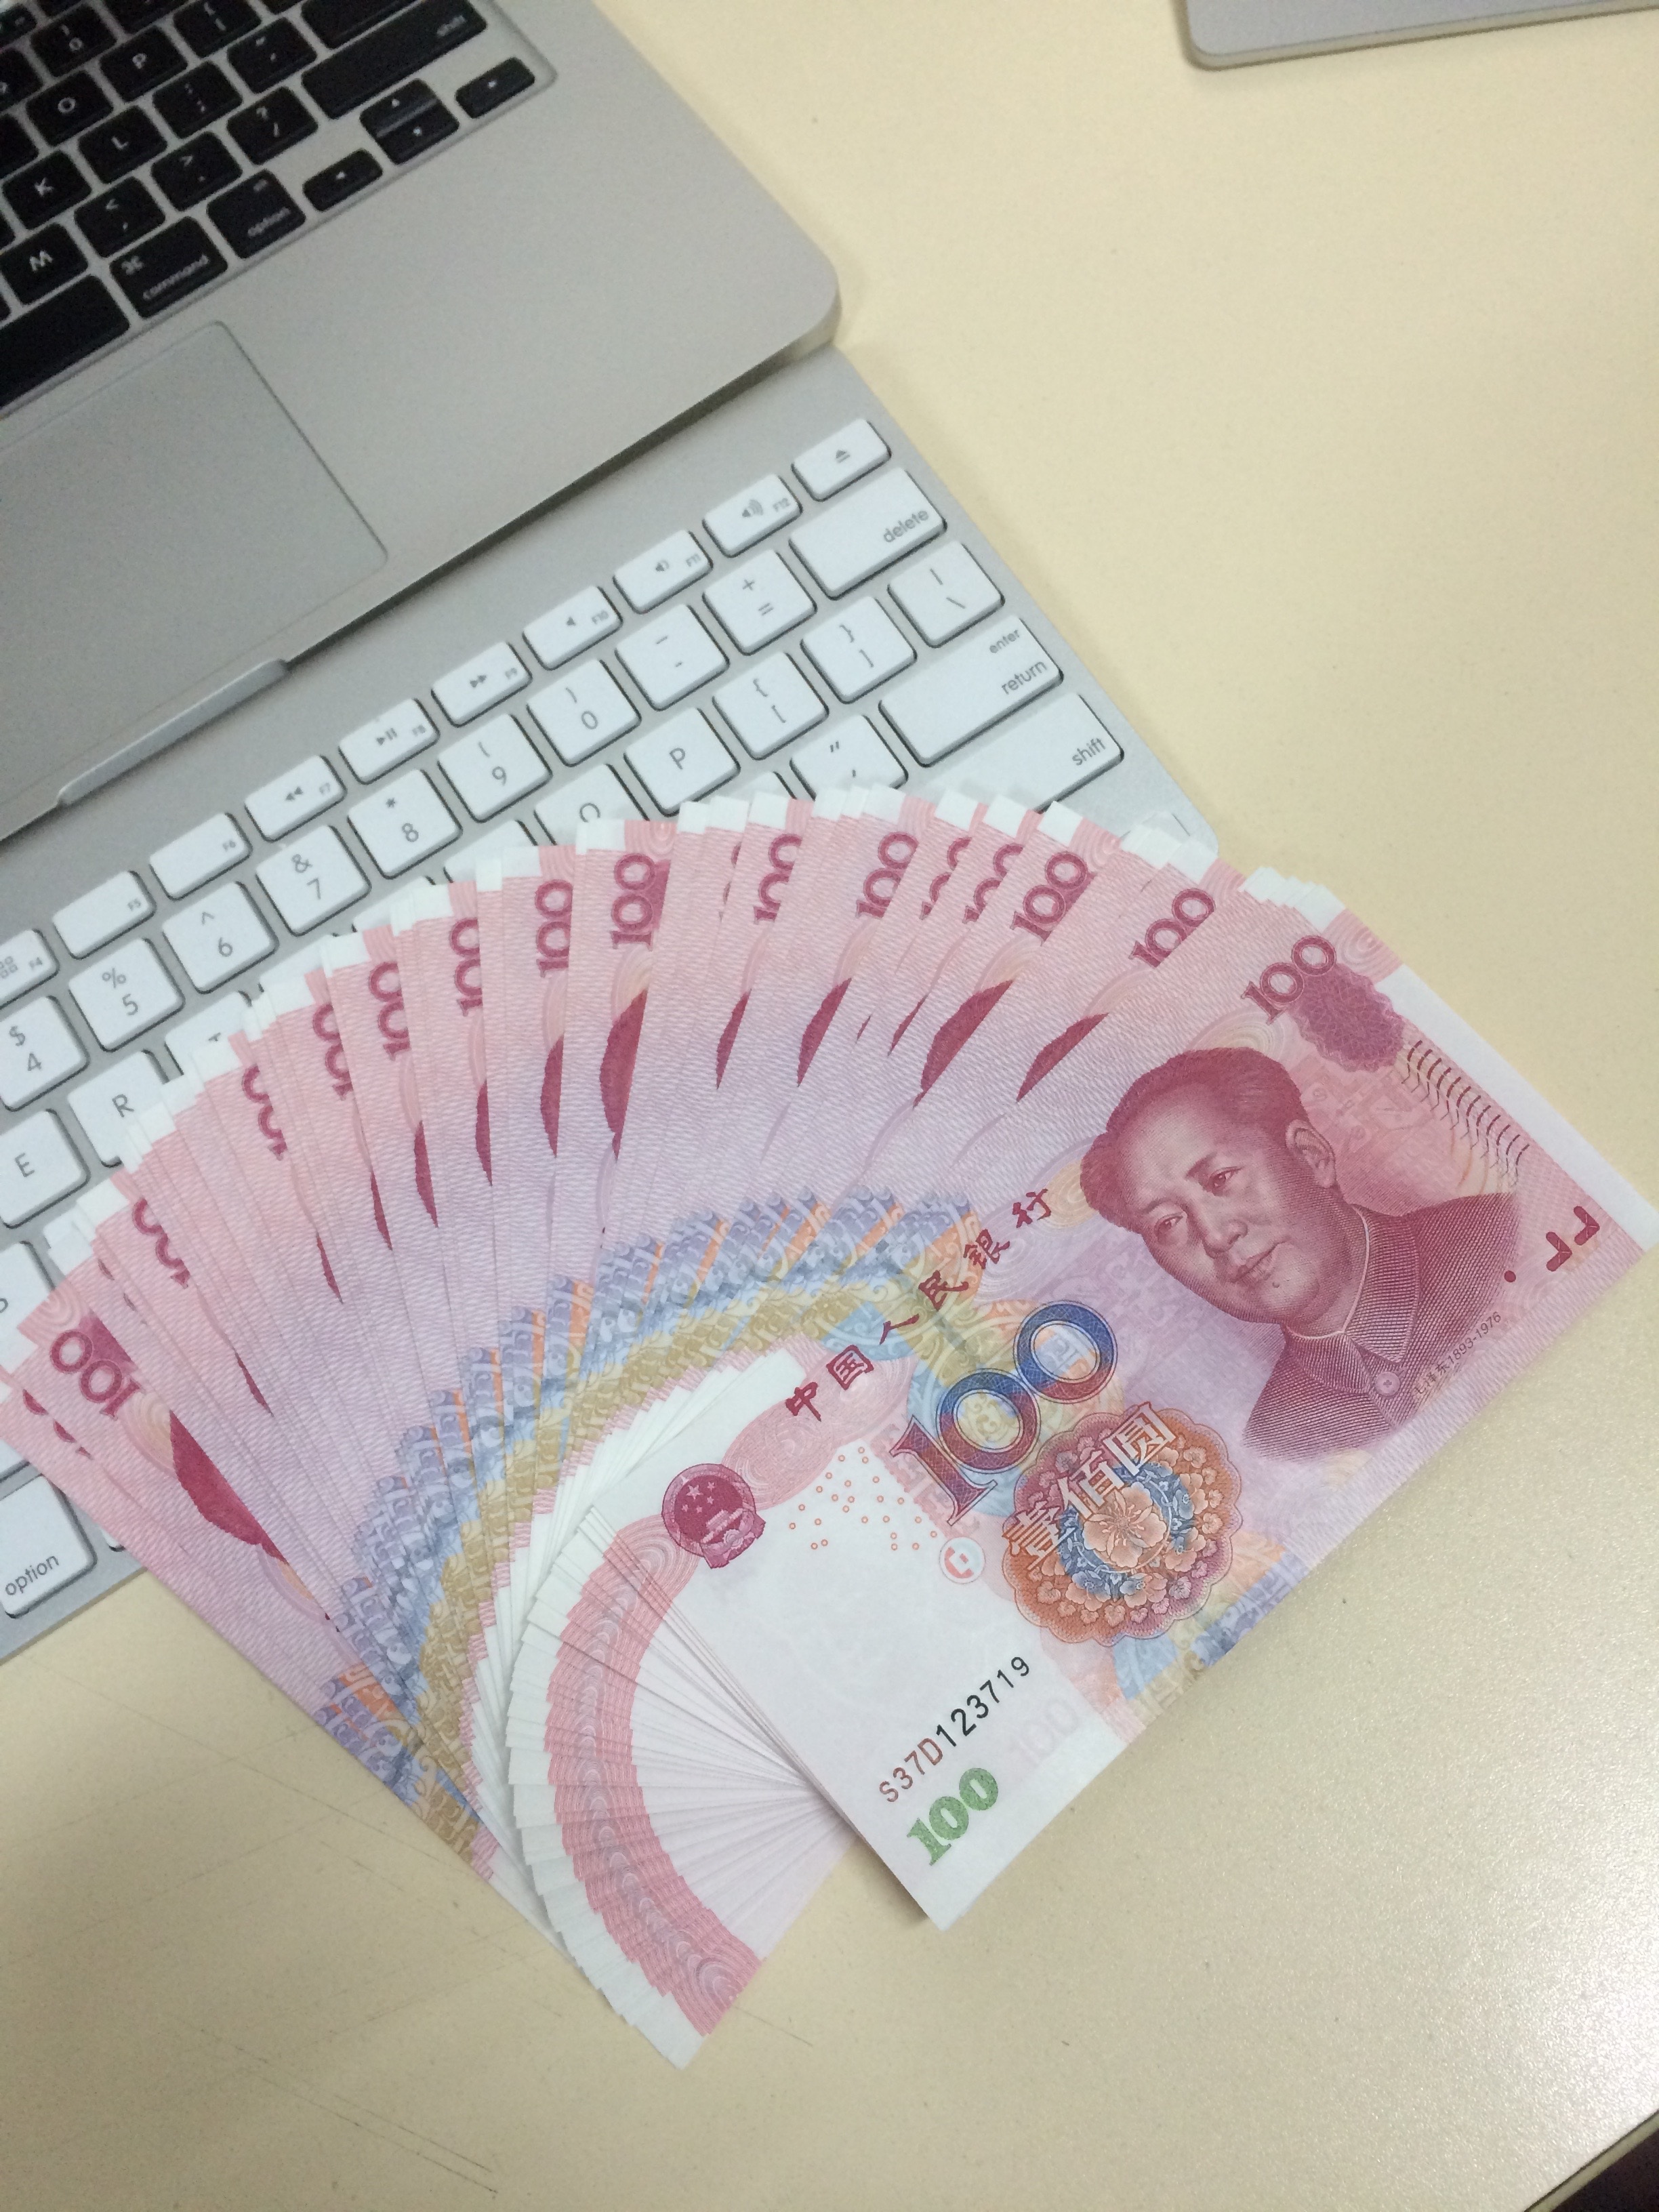
mac, keyboard, money, pink, paper, cash, art, drawing, document, shape